Wadi al-Uyun

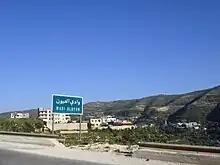
Roadside view of Wadi al-Oyun

Wadi al-'Uyun is spread over a large east-west area in the foothills of the Coastal Mountain Range, with built-up areas scattered on both sides of a valley with the same name. Elevations in the town vary between 450 and 900 meters above sea level. Many of its houses are situated on escarpments. The village is abundant in mulberry orchards.